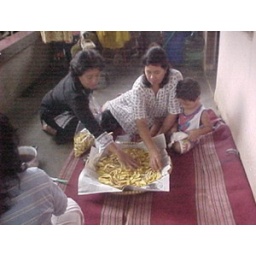
Now the banana chips are package ding in the plastic bags